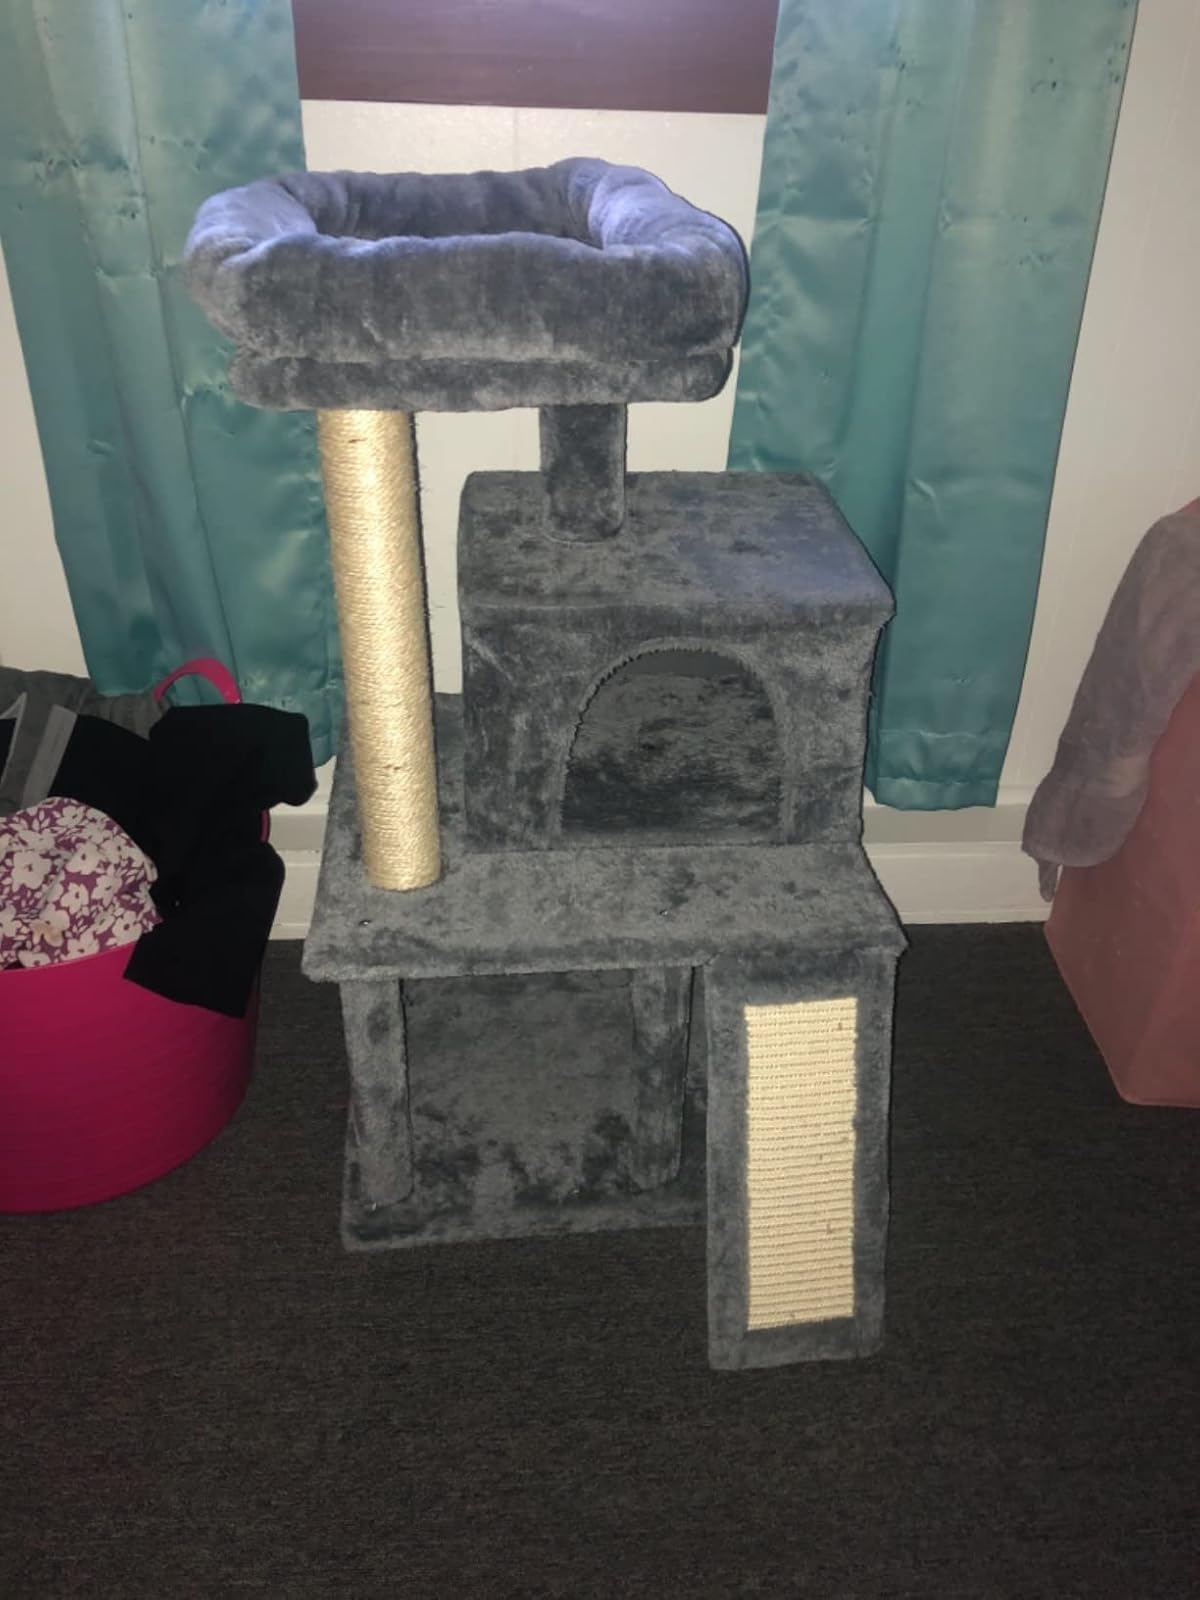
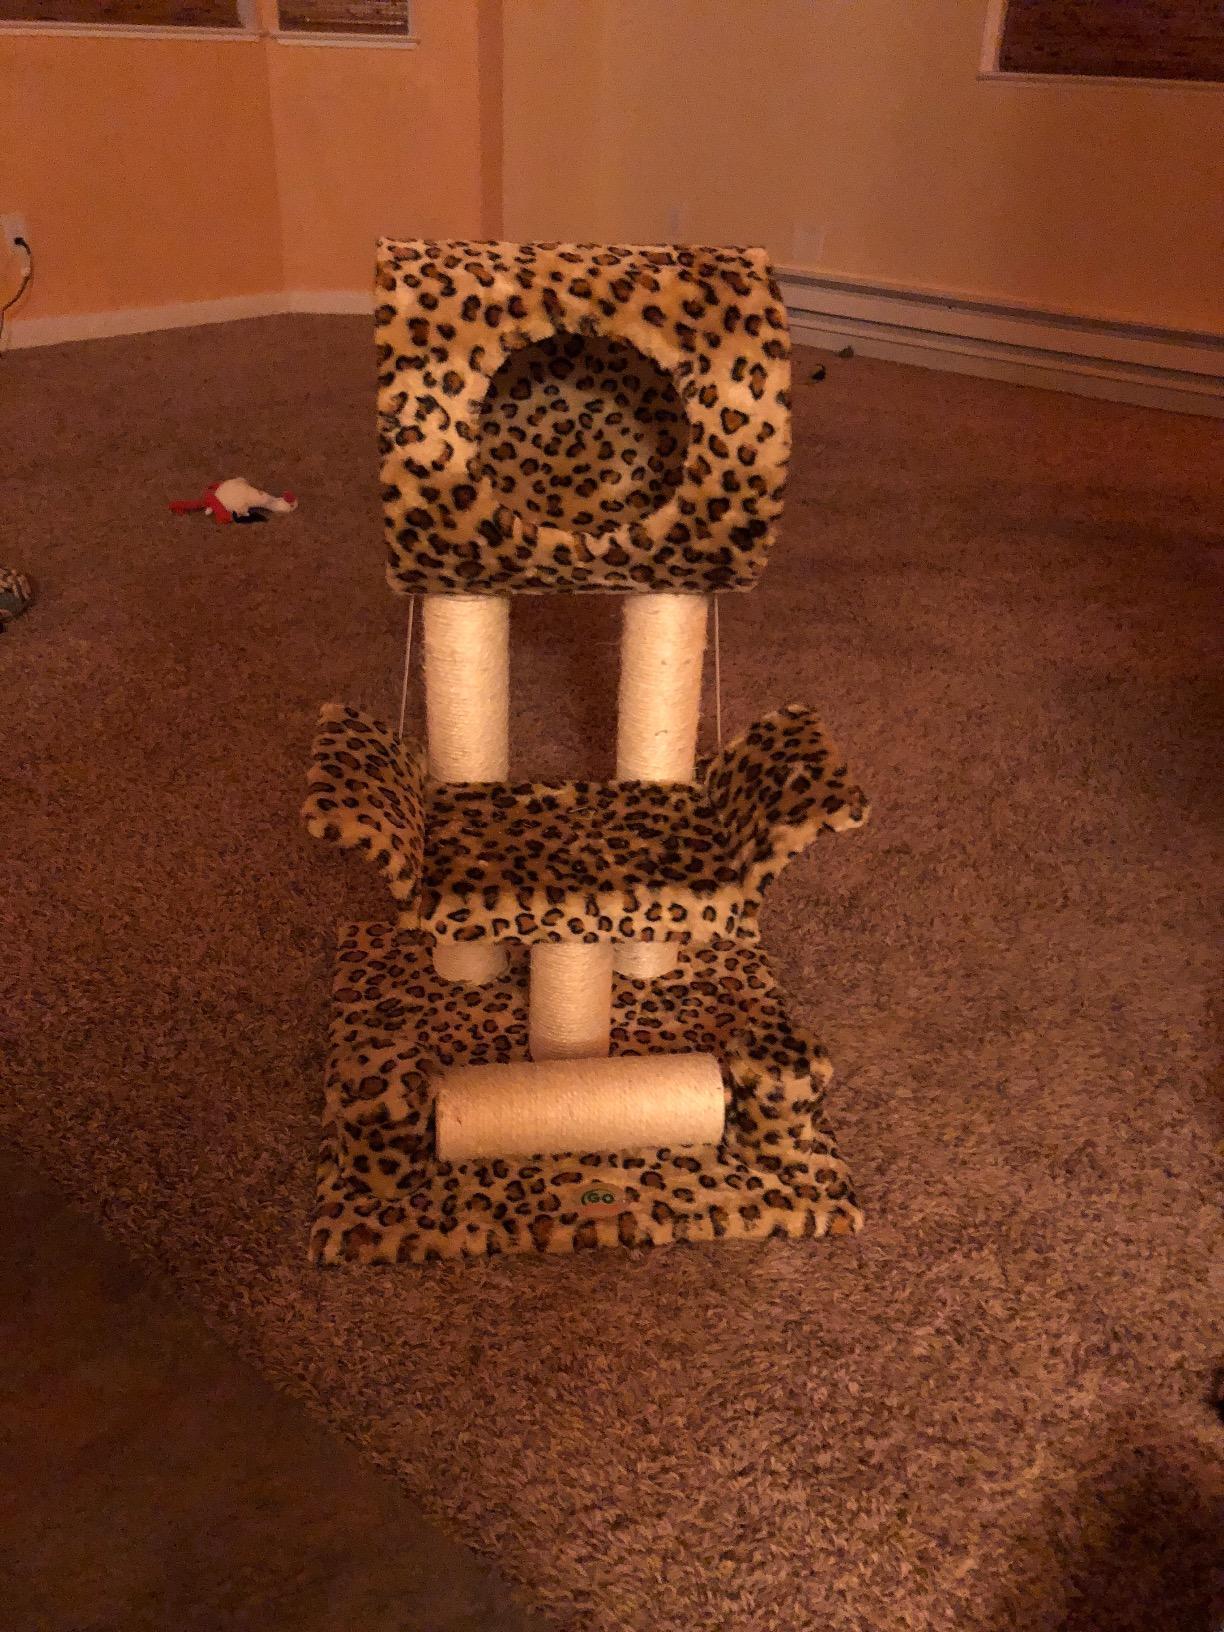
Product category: items_cat tree
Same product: no